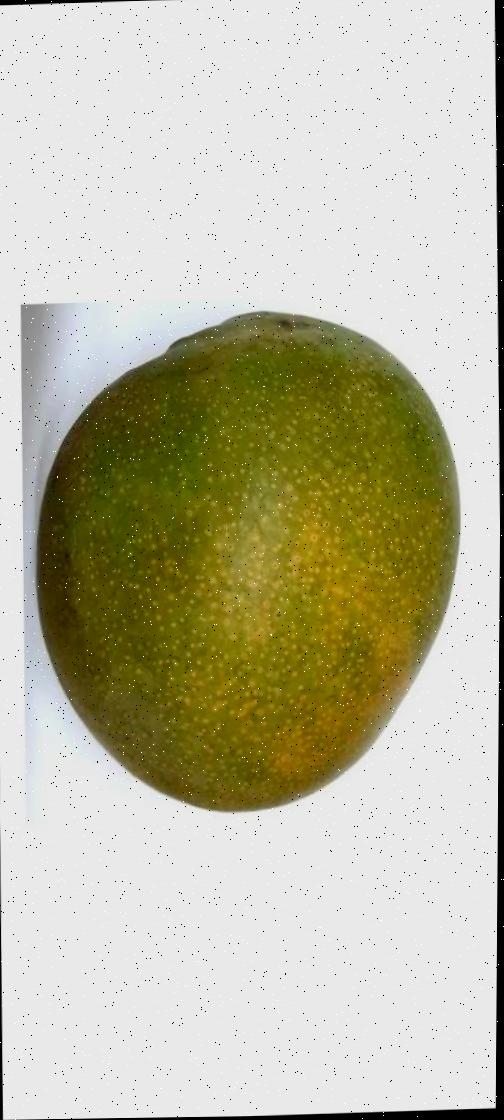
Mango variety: Bari-4